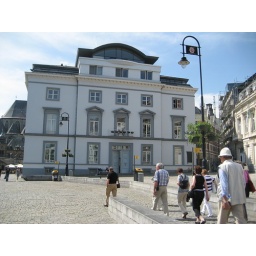
Walking around the Graslei. Nice white building on the canal.